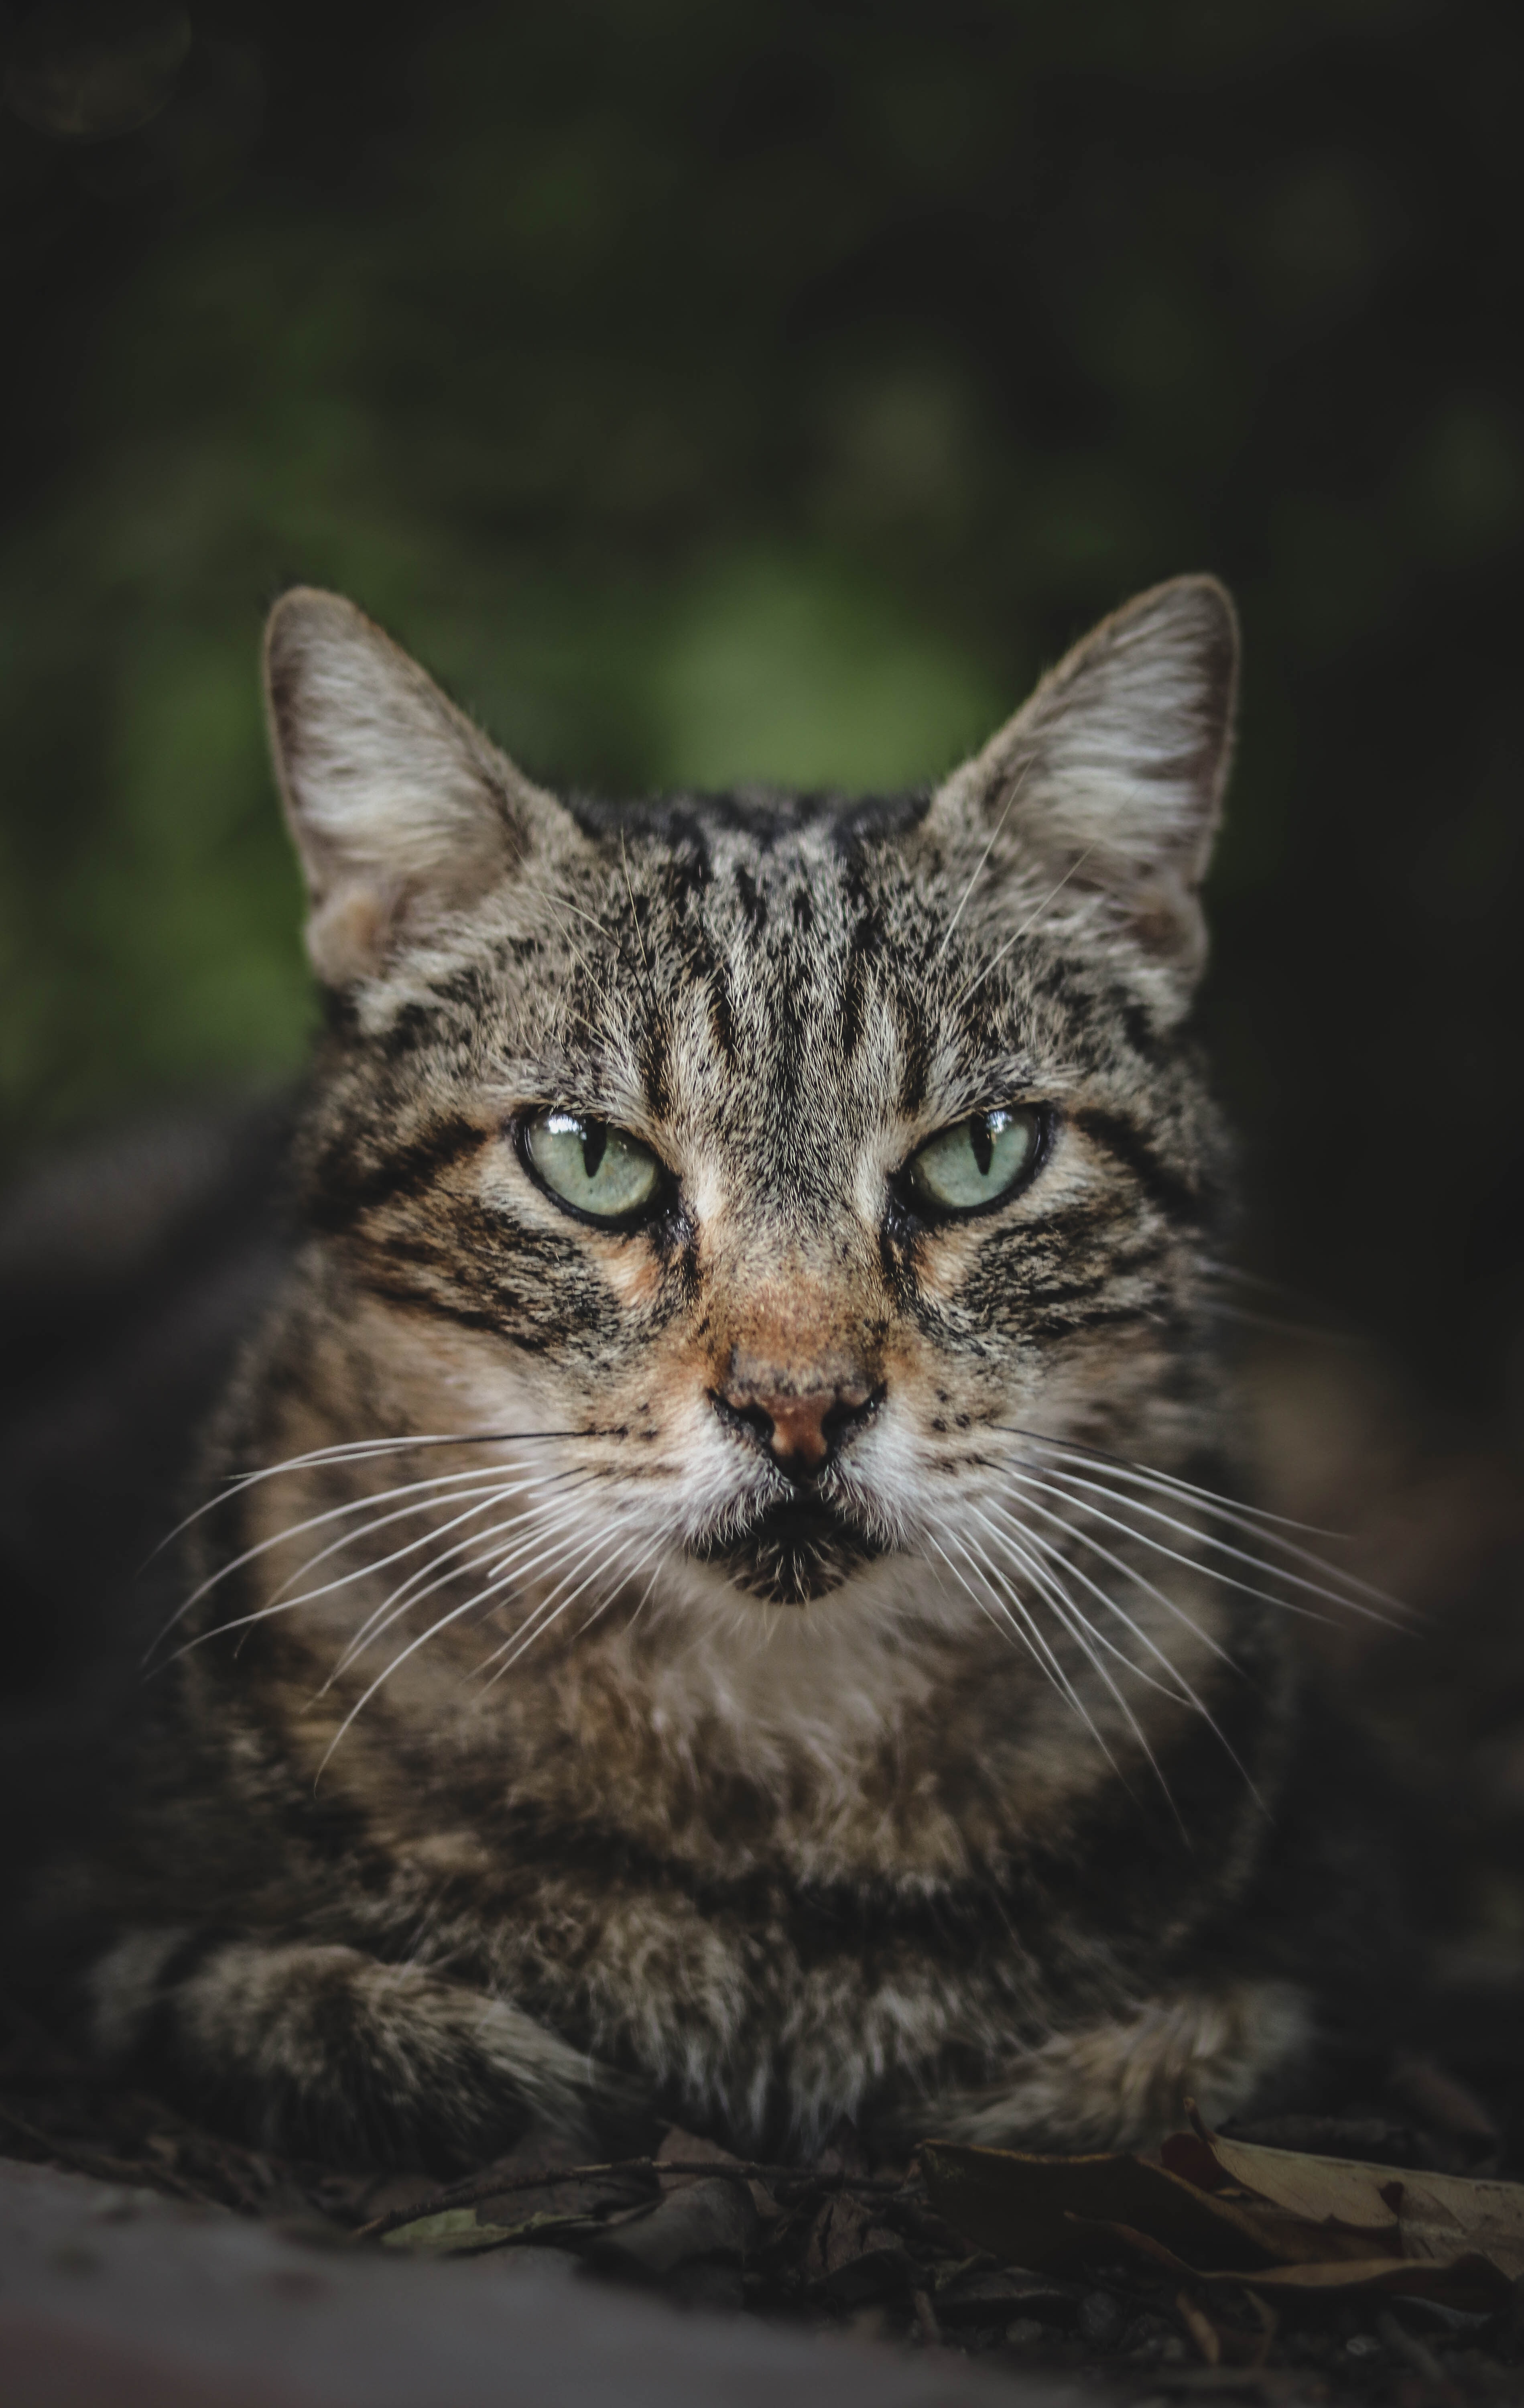
Label: cat